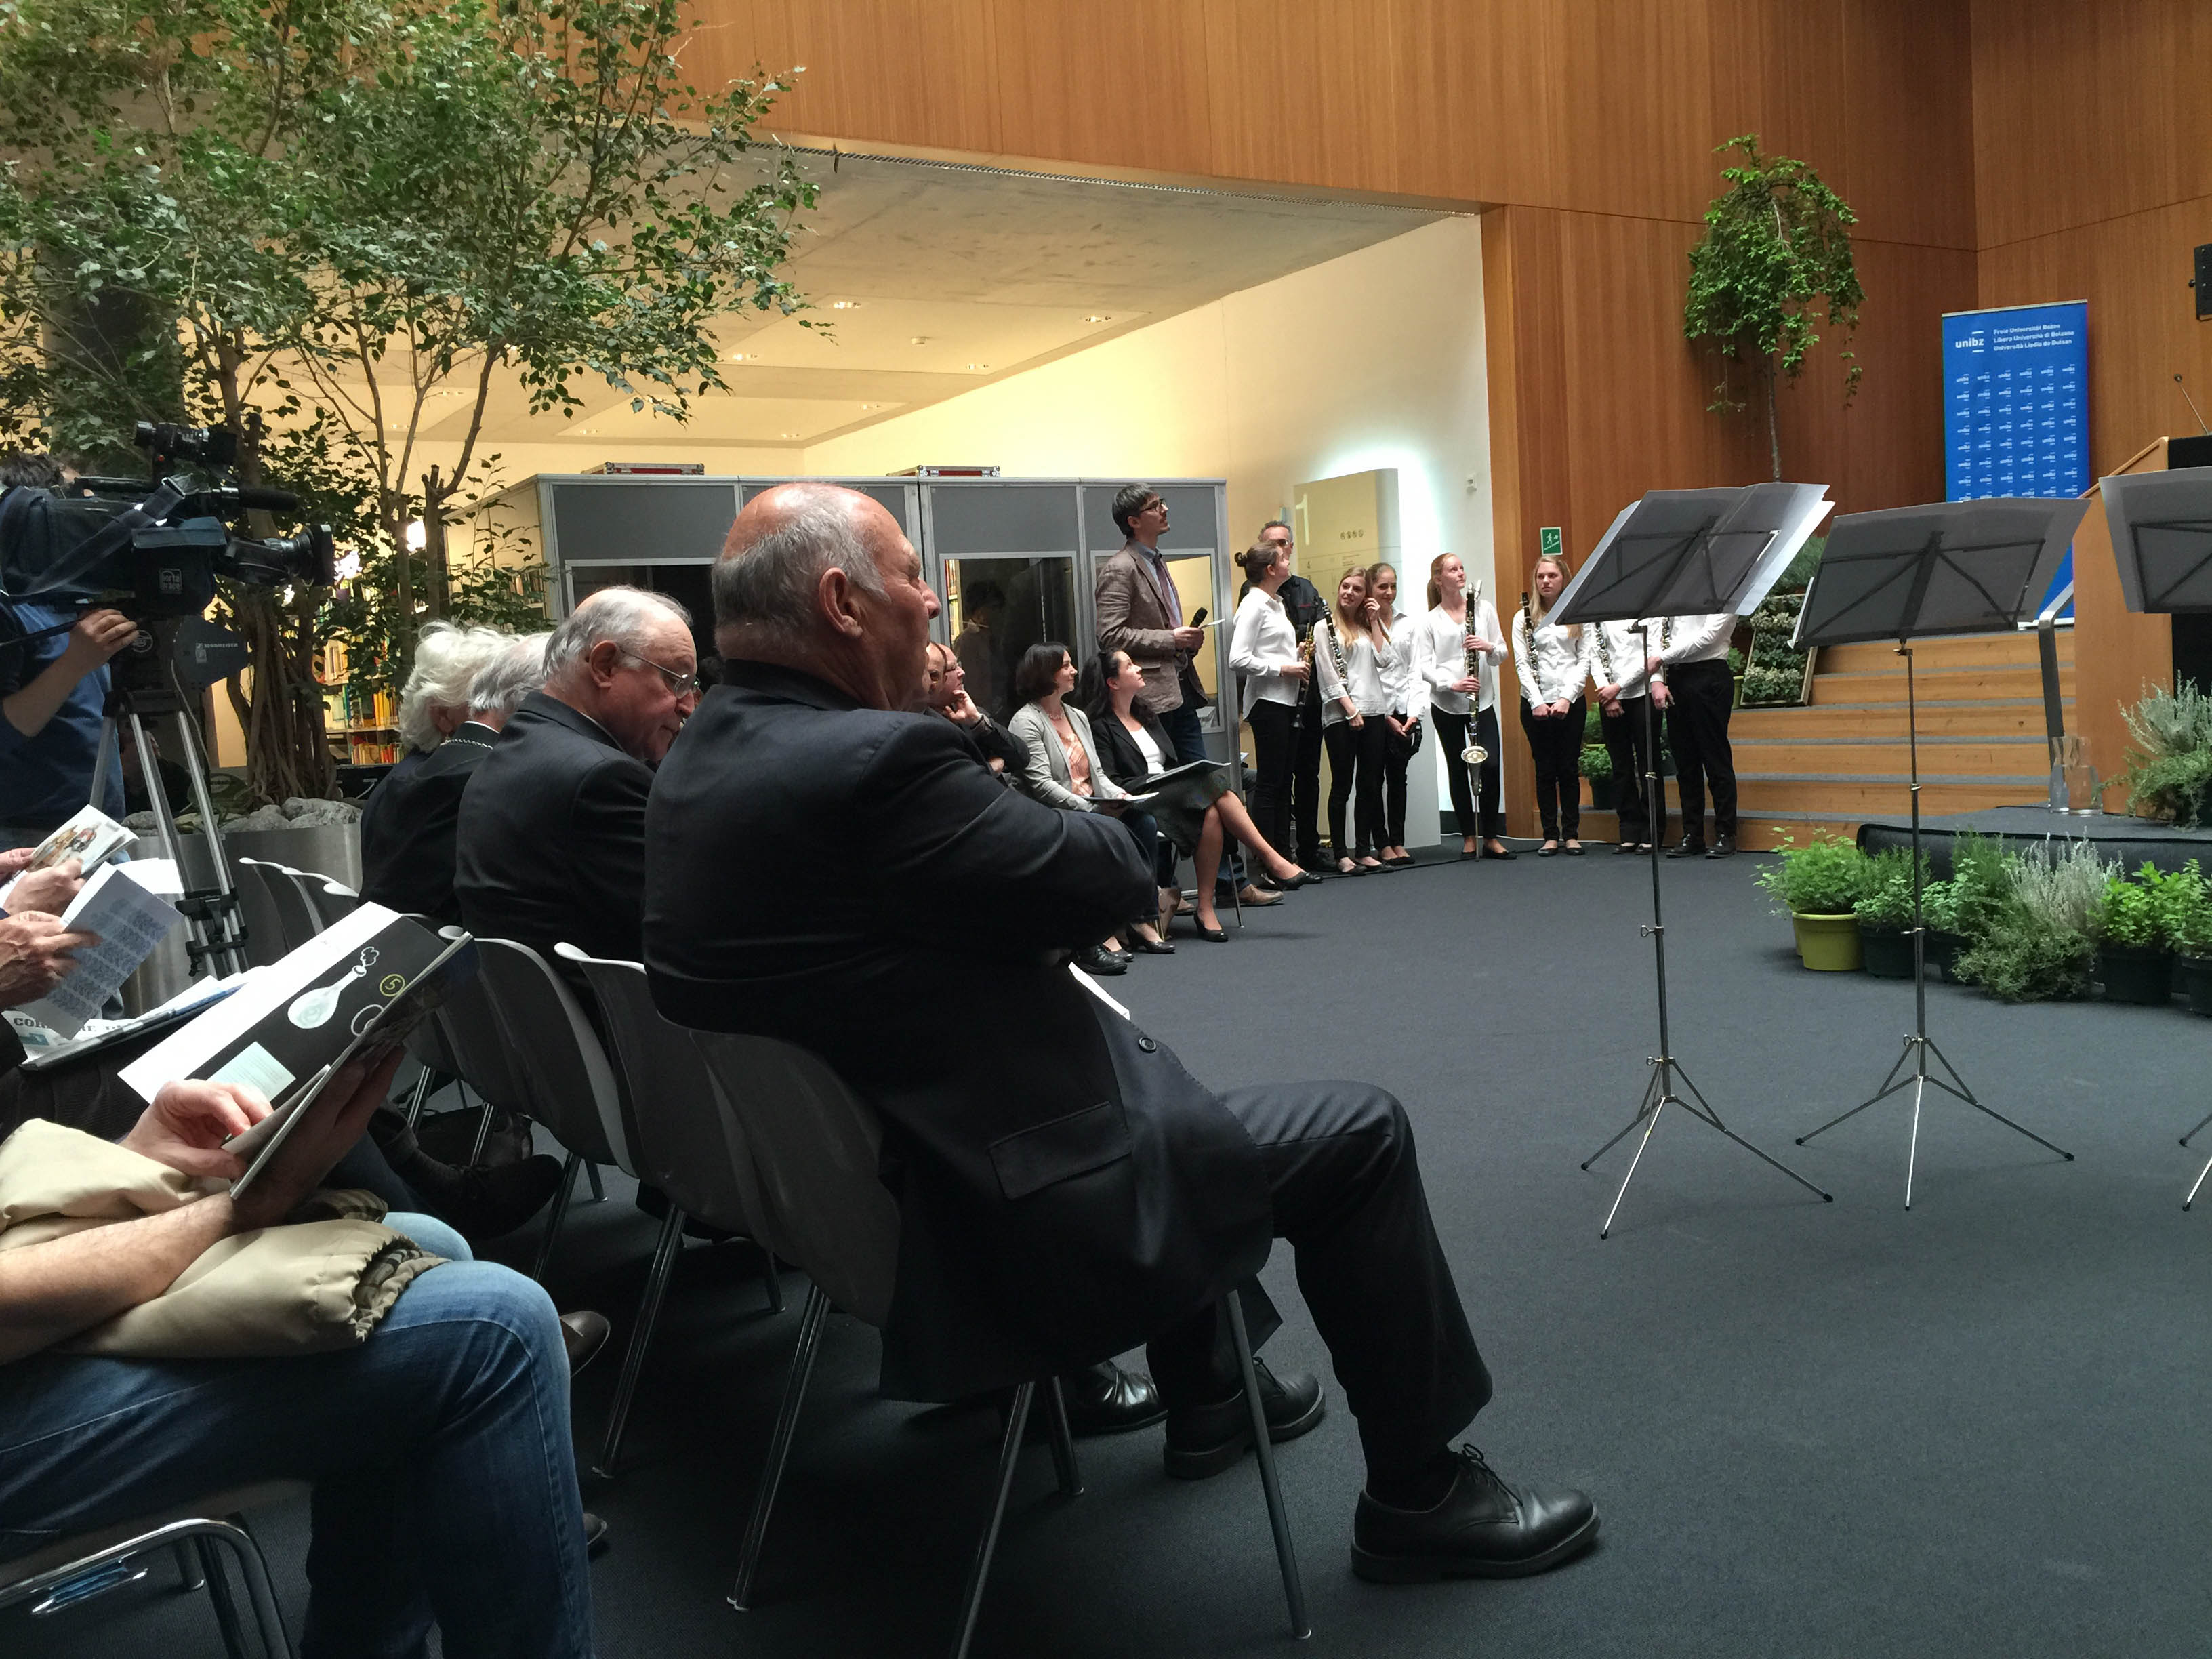
musician, orchestra